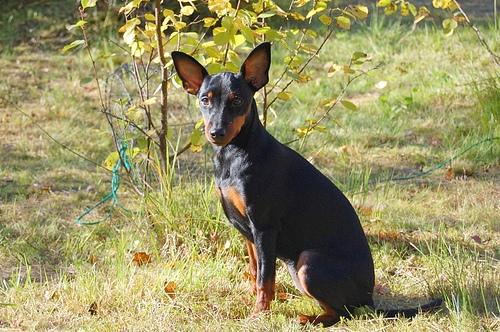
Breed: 561-n000127-miniature_pinscher